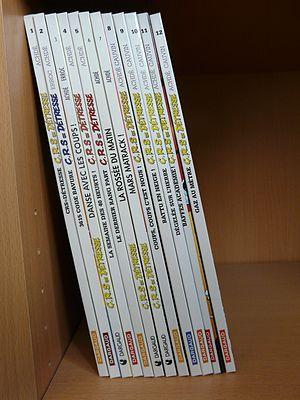
Collection de bande dessinée C.R.S.=Détresse, numéros 1 à 12.
C.R.S = Détresse est une série de bande dessinée humoristique.